Berbers

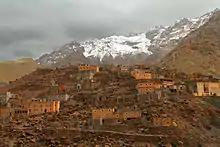
Berber village in the Atlas mountains

The Black Spring was a series of violent disturbances and political demonstrations by Kabyle activists in the Kabylie region of Algeria in 2001. In the 2011 Libyan civil war, Berbers in the Nafusa Mountains were quick to revolt against the Gaddafi regime. The mountains became a stronghold of the rebel movement, and were a focal point of the conflict, with much fighting occurring between rebels and loyalists for control of the region. The Tuareg Rebellion of 2012 was waged against the Malian government by rebels with the goal of attaining independence for the northern region of Mali, known as Azawad. Since late 2016, massive riots have spread across Moroccan Berber communities in the Rif region. Another escalation took place in May 2017.